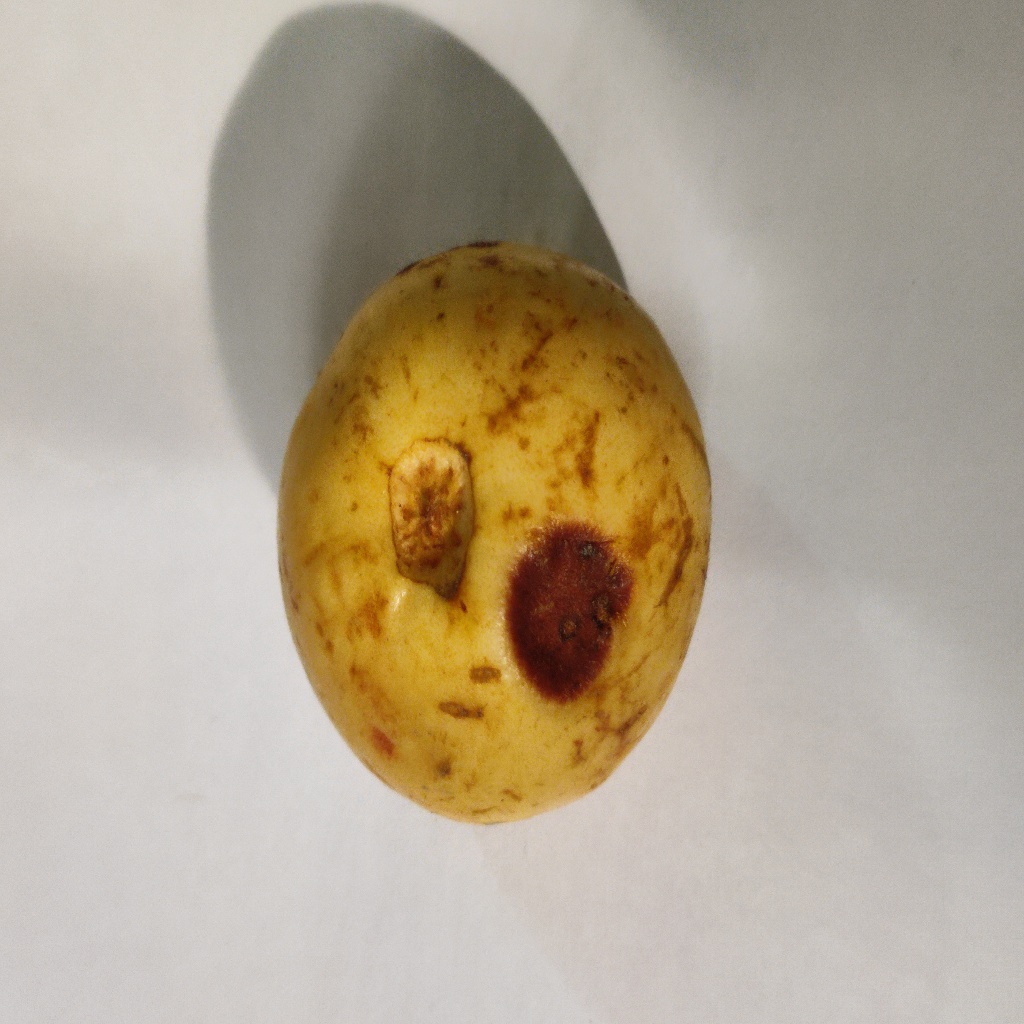
Crop: guava
Quality class: Defect